Wes Matthews

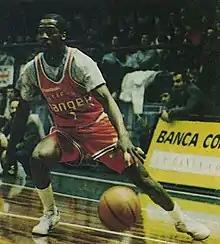
Matthews with Ranger Varese in 1989

Wesley Joel Matthews Sr. (born August 24, 1959) is an American former professional basketball player who played in the National Basketball Association (NBA). He won two NBA championships with the Los Angeles Lakers. He is the father of former NBA player Wesley Matthews.